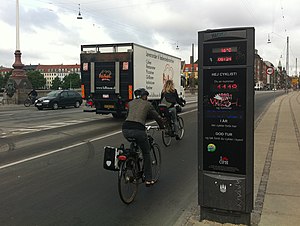
Cykelsti
Cykelbane i Nørrebrogade i København
En cykelsti er en anlagt sti eller en særlig del af vejbanen, som generelt er forbeholdt cykler.